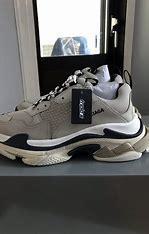
Brand: Balenciaga
Model: Triple S